Laura Berlin

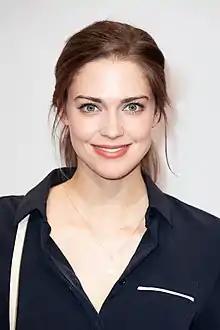
Laura Berlin at the 2019 Berlinale Medienboard Party

Laura Berlin (born 13 March 1990) is a German actress and model. She is known for her role as Emma of Normandy in the Netflix original series "", which premiered in 2022.